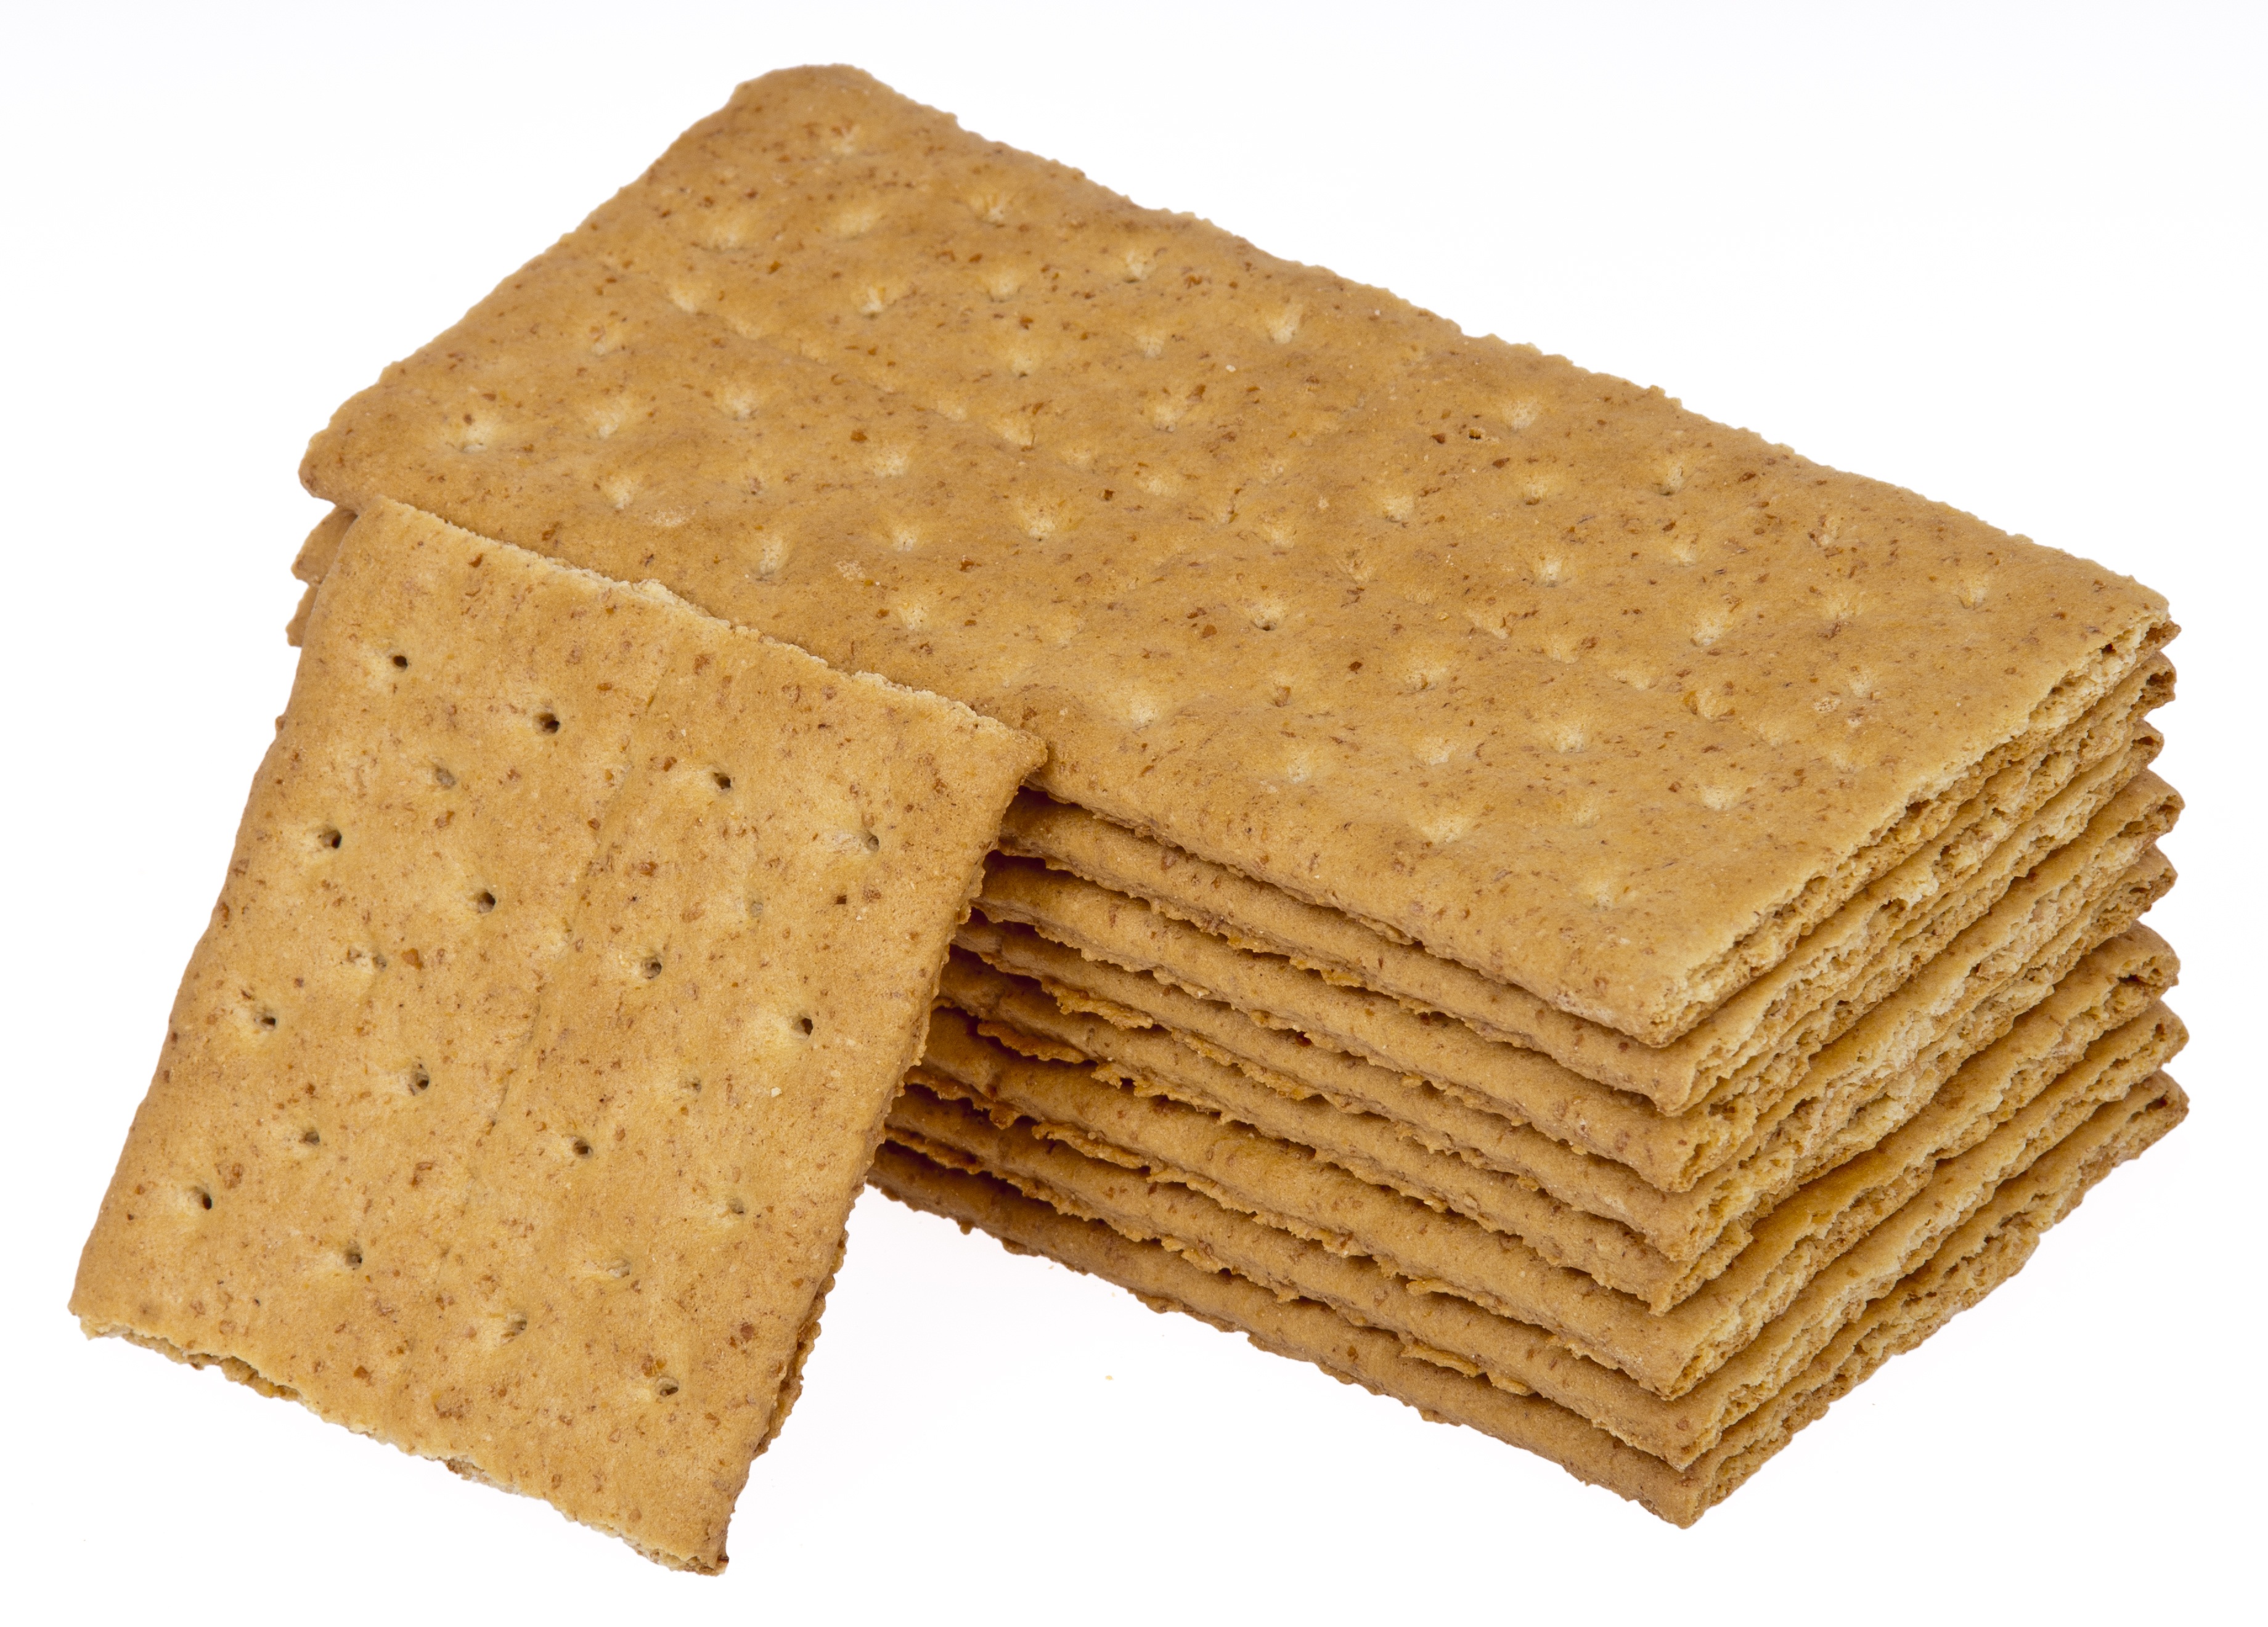
dish, food, stack, breakfast, biscuit, dessert, eat, cracker, diet, baked goods, graham, grass family, snack food, cookies and crackers, whole grain, sliced bread, tortilla chip